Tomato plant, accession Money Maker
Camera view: tilt-top (135 deg); turntable rotation: 180 degrees
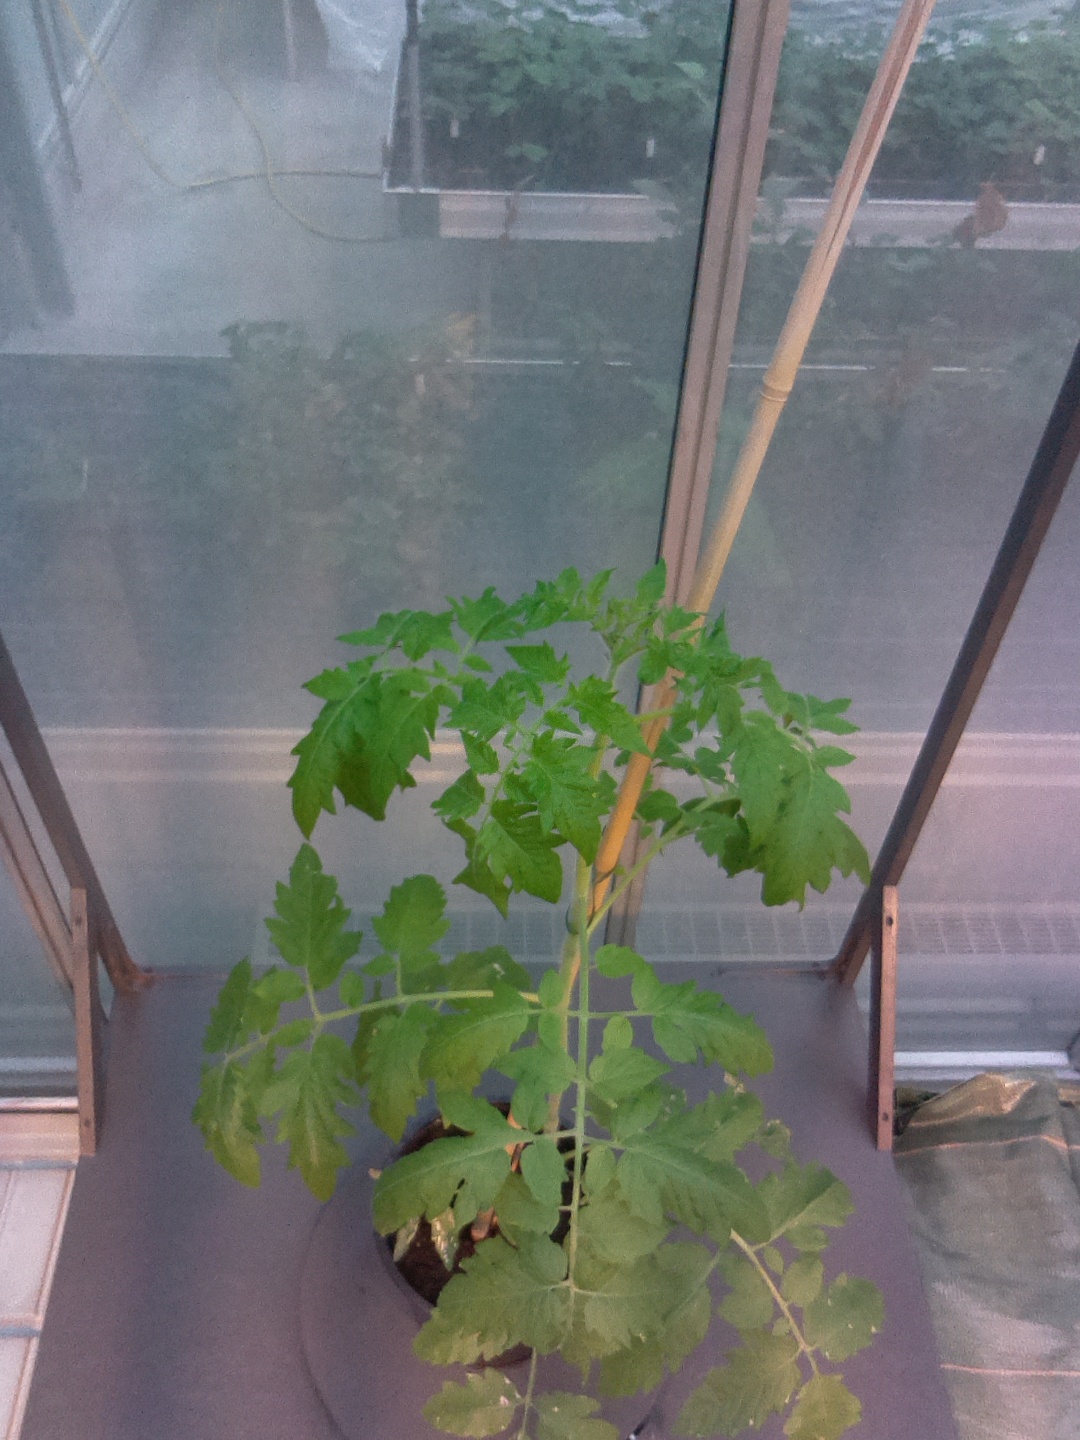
BBCH growth stage 16: 12 of true leaves visible